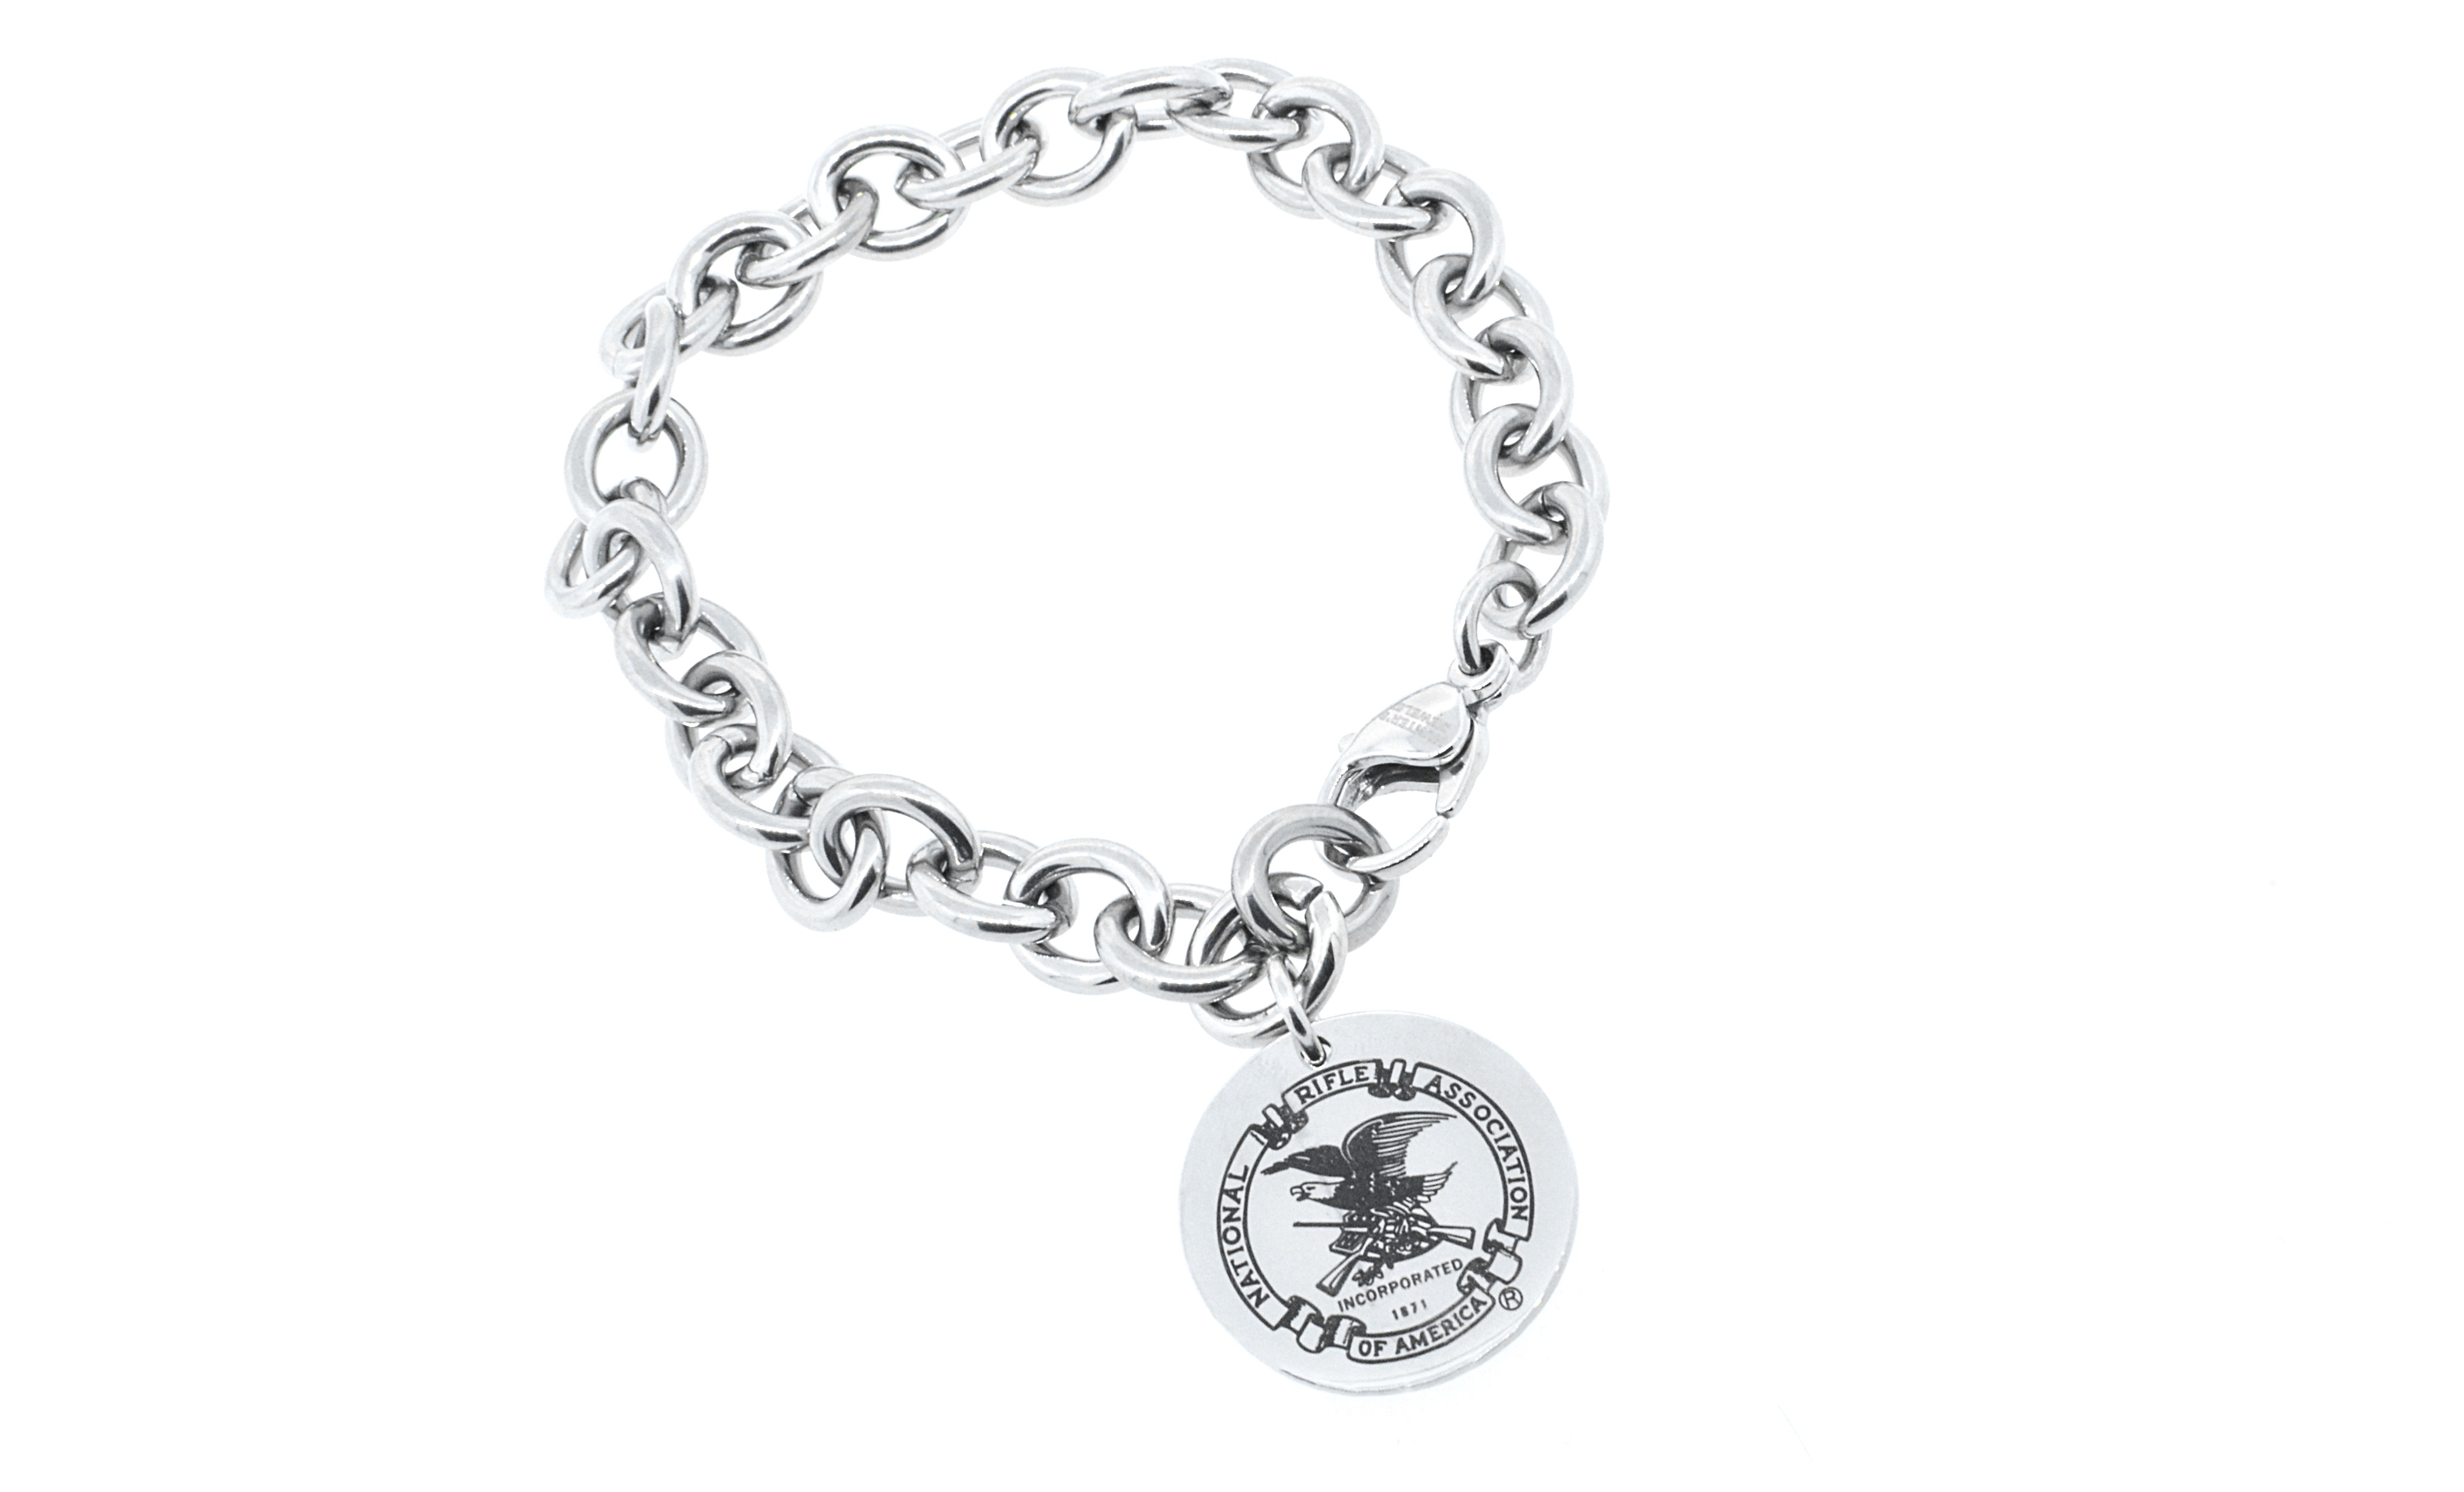
chain, female, metal, fashion, jewelry, circle, bracelet, jewellery, silver, accessories, pendant, nra, 2nd amendment, platinum, locket, fashion accessory, body jewelry